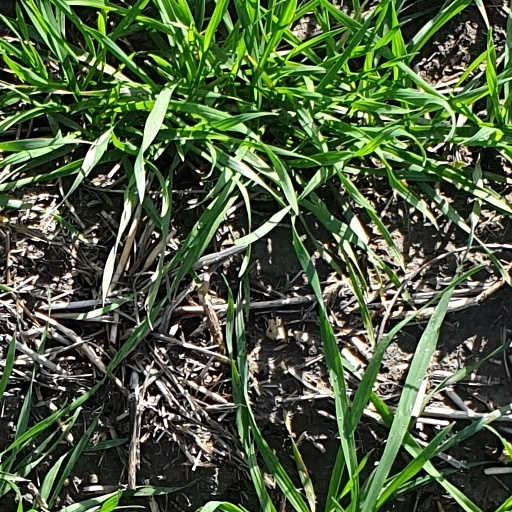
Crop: wheat